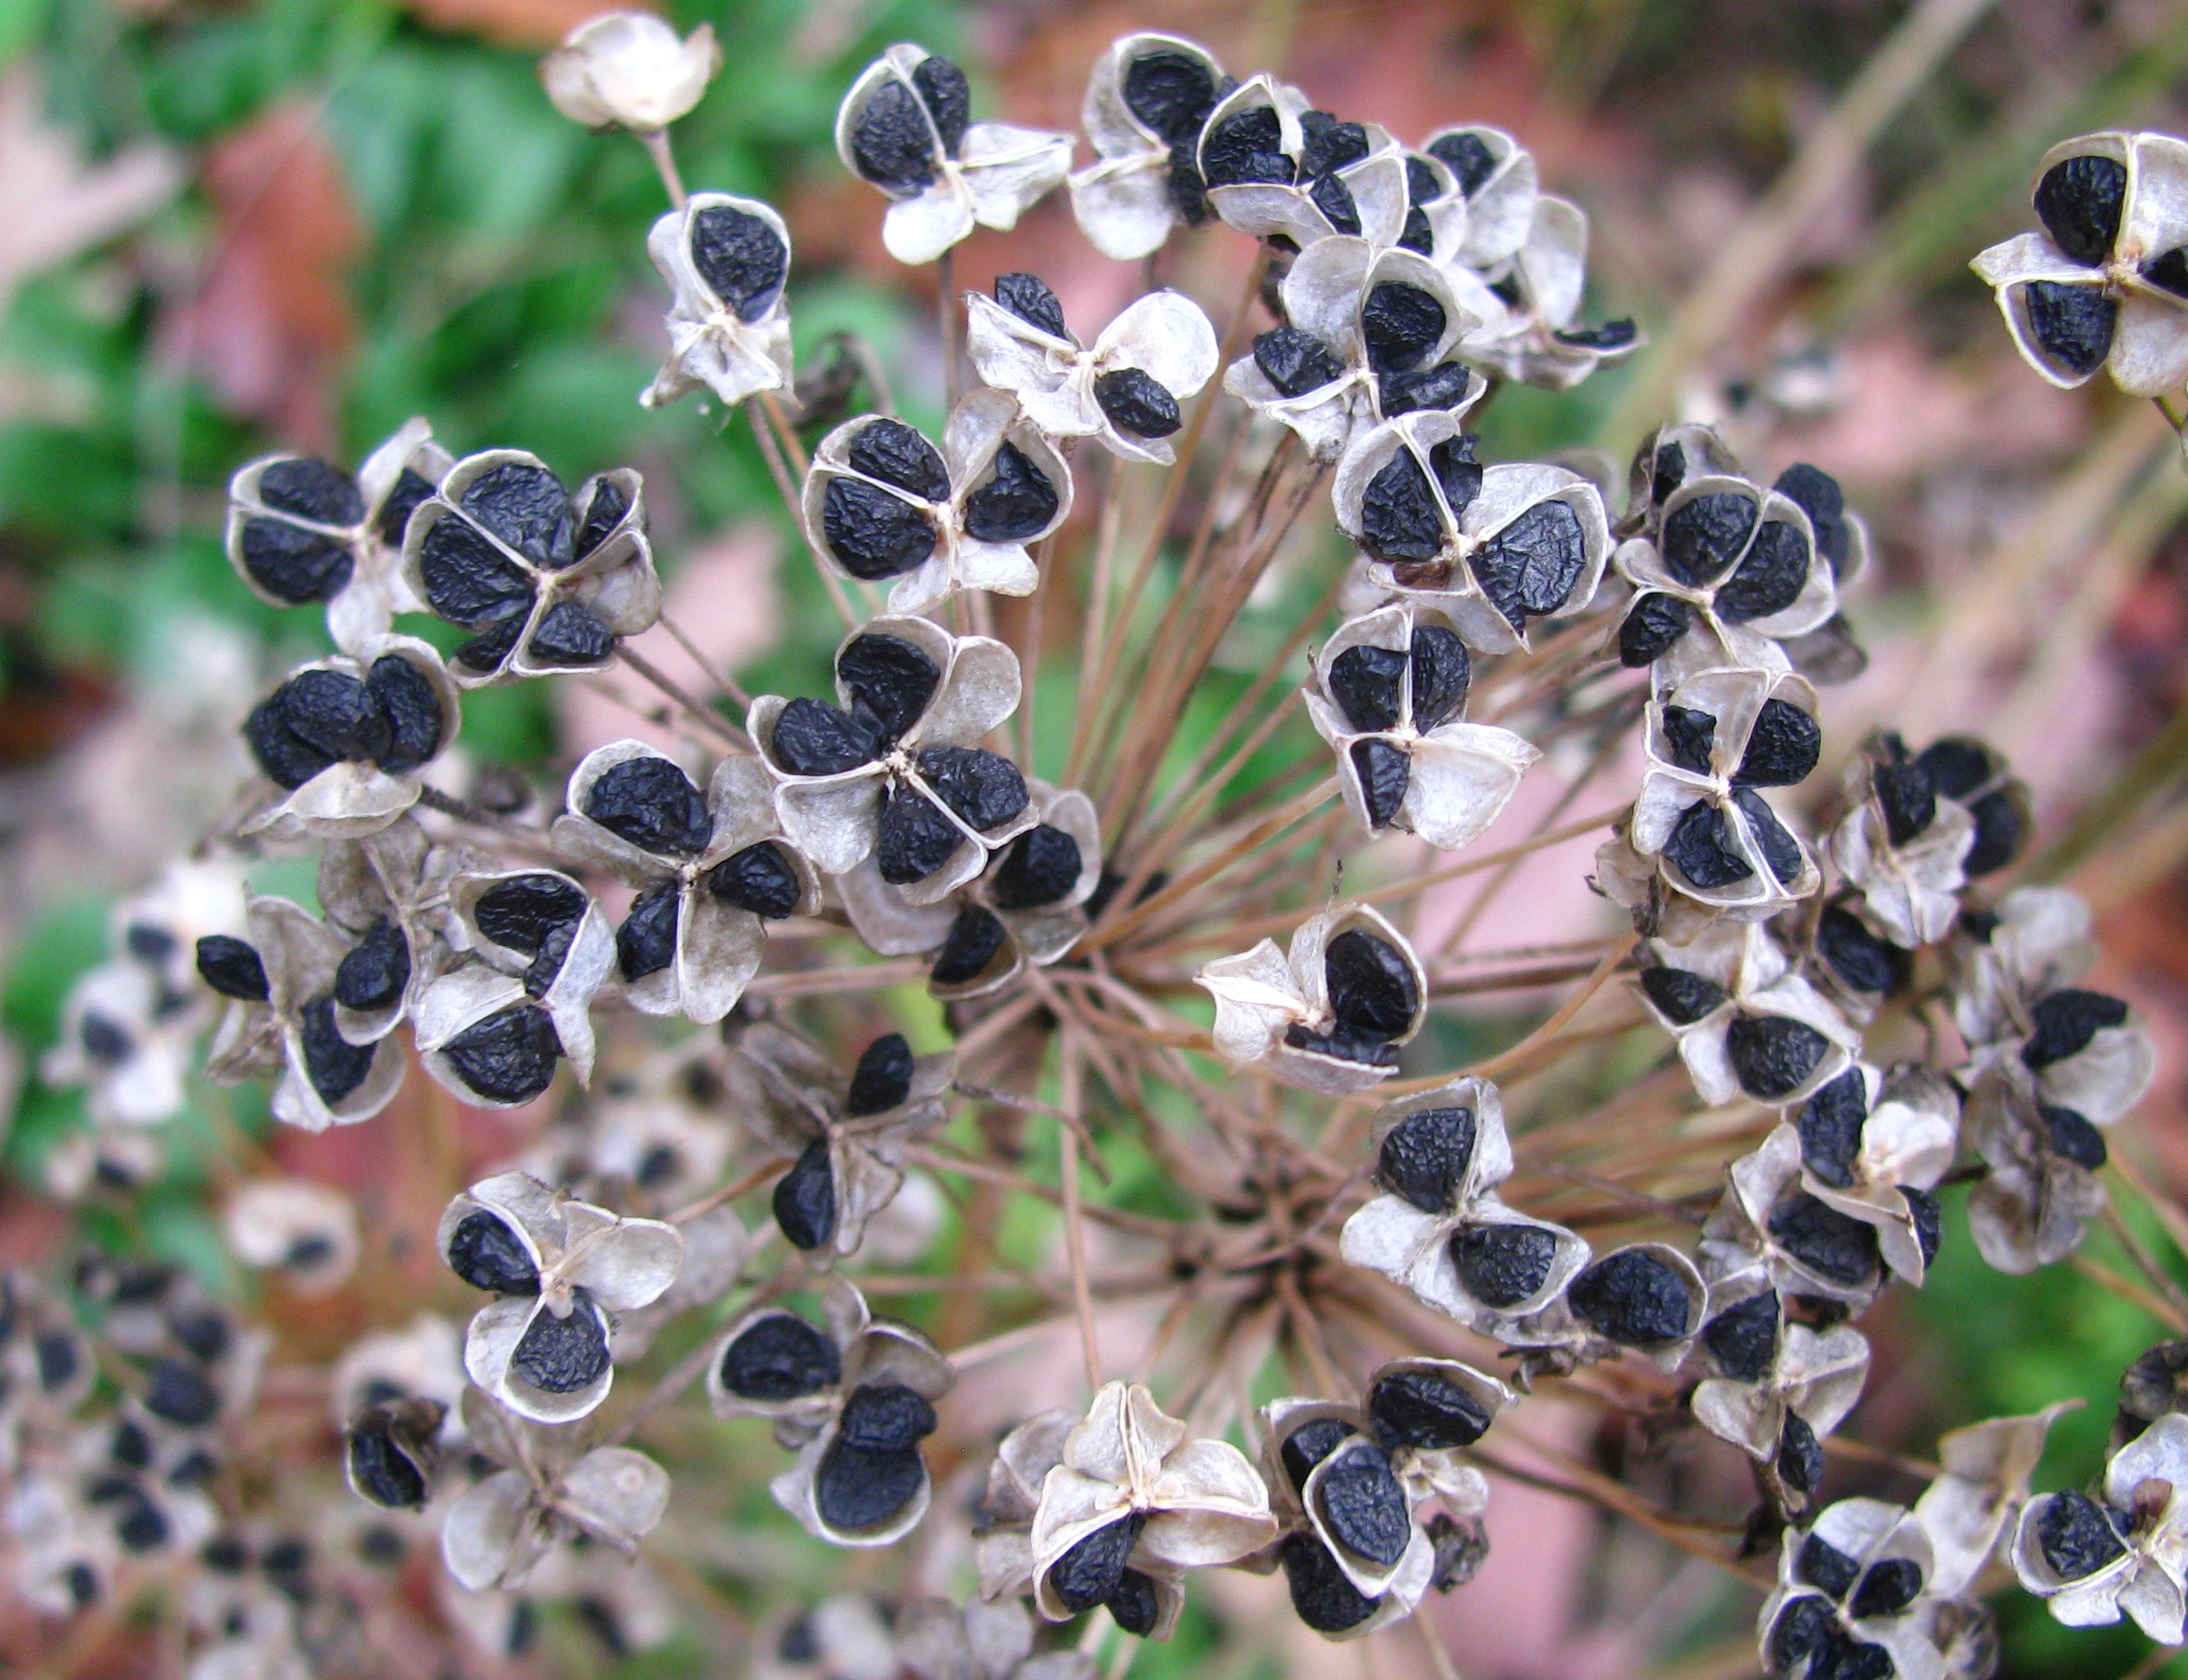
branch, plant, fruit, berry, leaf, flower, dry, food, produce, botany, flora, onion, seeds, shrub, macro photography, flowering plant, bilberry, land plant